Peter Leitch (VC)

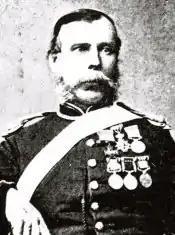

Peter Leitch VC (August 1820 – 6 December 1892) was a Scottish recipient of the Victoria Cross (VC), the highest and most prestigious award for gallantry in the face of the enemy that can be awarded to British and Commonwealth forces.